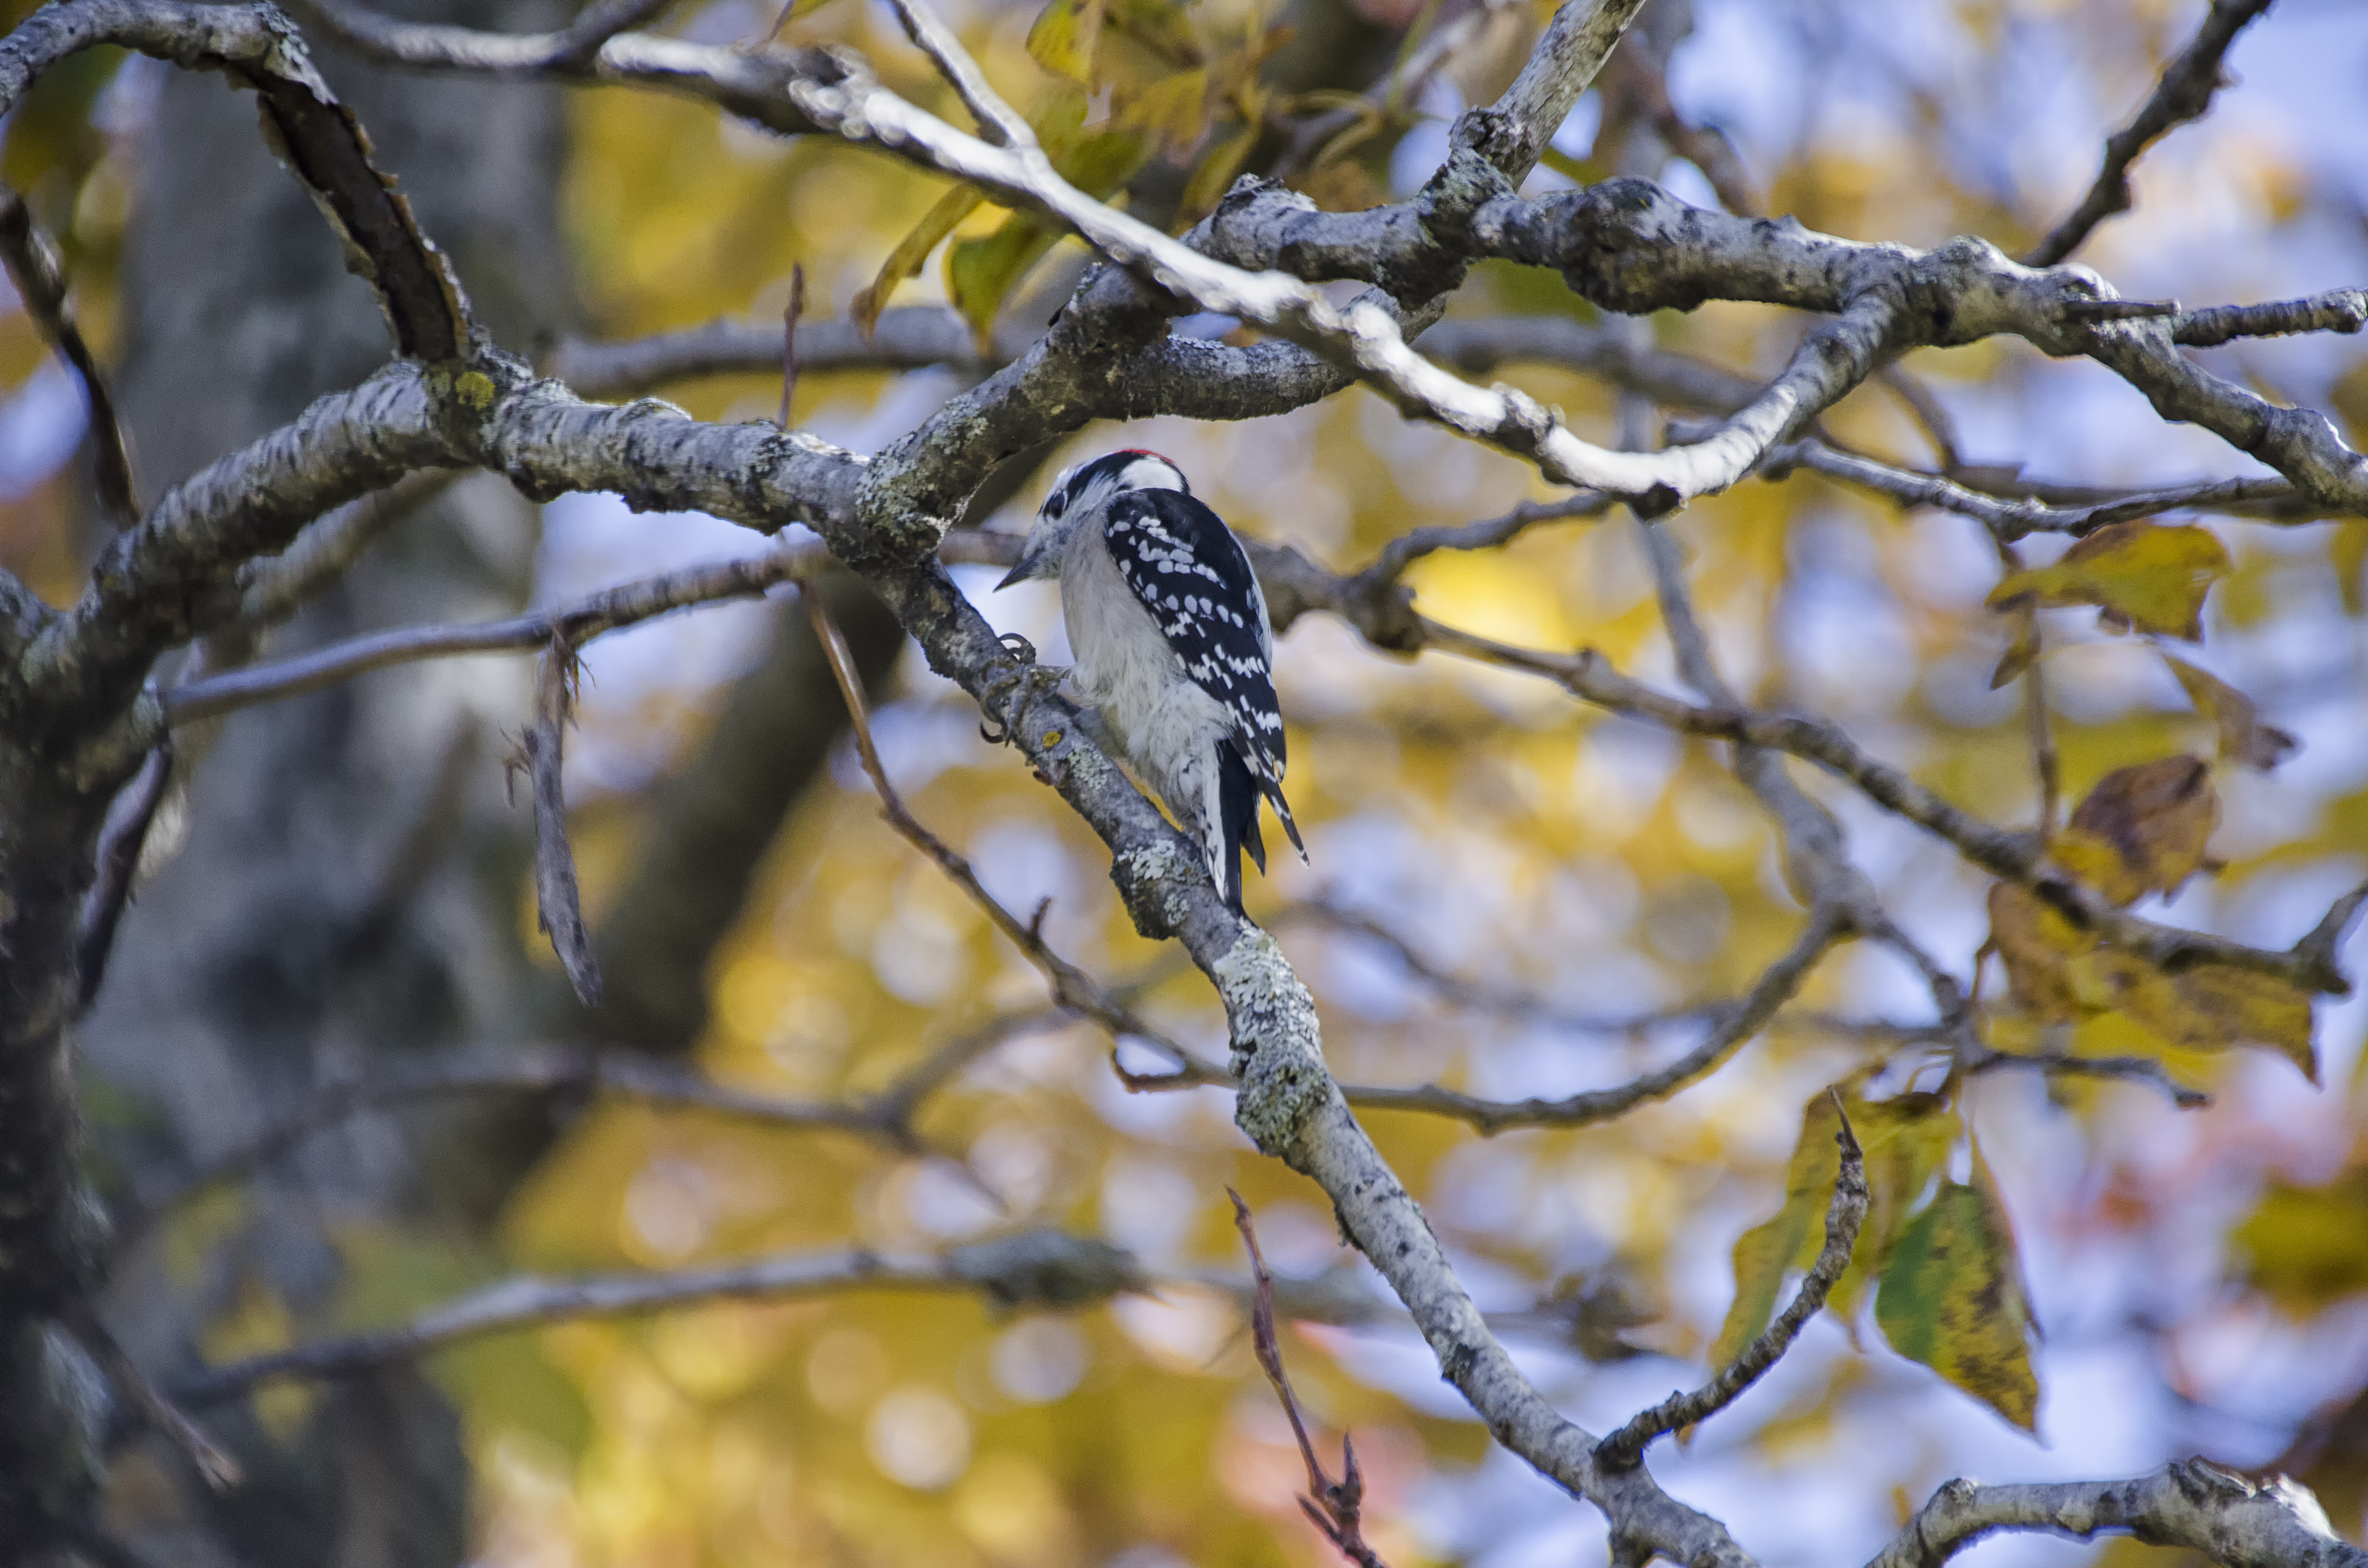
tree, nature, branch, blossom, snow, winter, bird, plant, sunlight, leaf, flower, wildlife, spring, autumn, flora, season, fauna, twig, close up, canada, quebec, woodpecker, sherbrooke, oiseau, pic, mineur, downy, macro photography, woody plant, perching bird